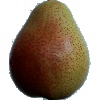
Label: Pear Forelle 1